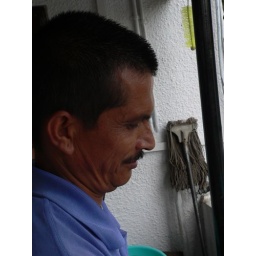
Our office boy . He is busy in washing the tea cups. Looks better in larger size